Sasha Williams (The Walking Dead)

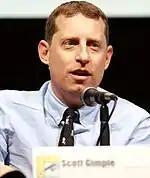
Scott M. Gimple said the death of Sasha was "always about Sasha not being a victim."

Sasha is killed off in the seventh season finale. On "Talking Dead", Scott M. Gimple explained that he did not want Sasha to be a victim in her demise. He elaborated, "She had wanted a weapon from Eugene. She wanted a knife. She didn't get one, so she became the knife." Martin-Green explained Sasha's decision to sacrifice herself and felt that it was "right and complete". She said: "It was quite poetic [...] it was the perfect end to my story, the perfect culmination of my life. I felt like all of my roads had led to that moment of getting to that place of complete selflessness. Also, it was beautiful because the way I saw it, that warrior spirit lives on. That even in death, I was still going to fight, because I had realized my purpose. It had been revealed to me. Everything before that had been self-preservation, self-defense mechanisms, basically self-obsession. And over the course of my life as Sasha, it was progressing beyond that to the point that I said, 'O.K., I now have a greater purpose that is much bigger than me, that's for the future, and I'm going to do it even in death.'"